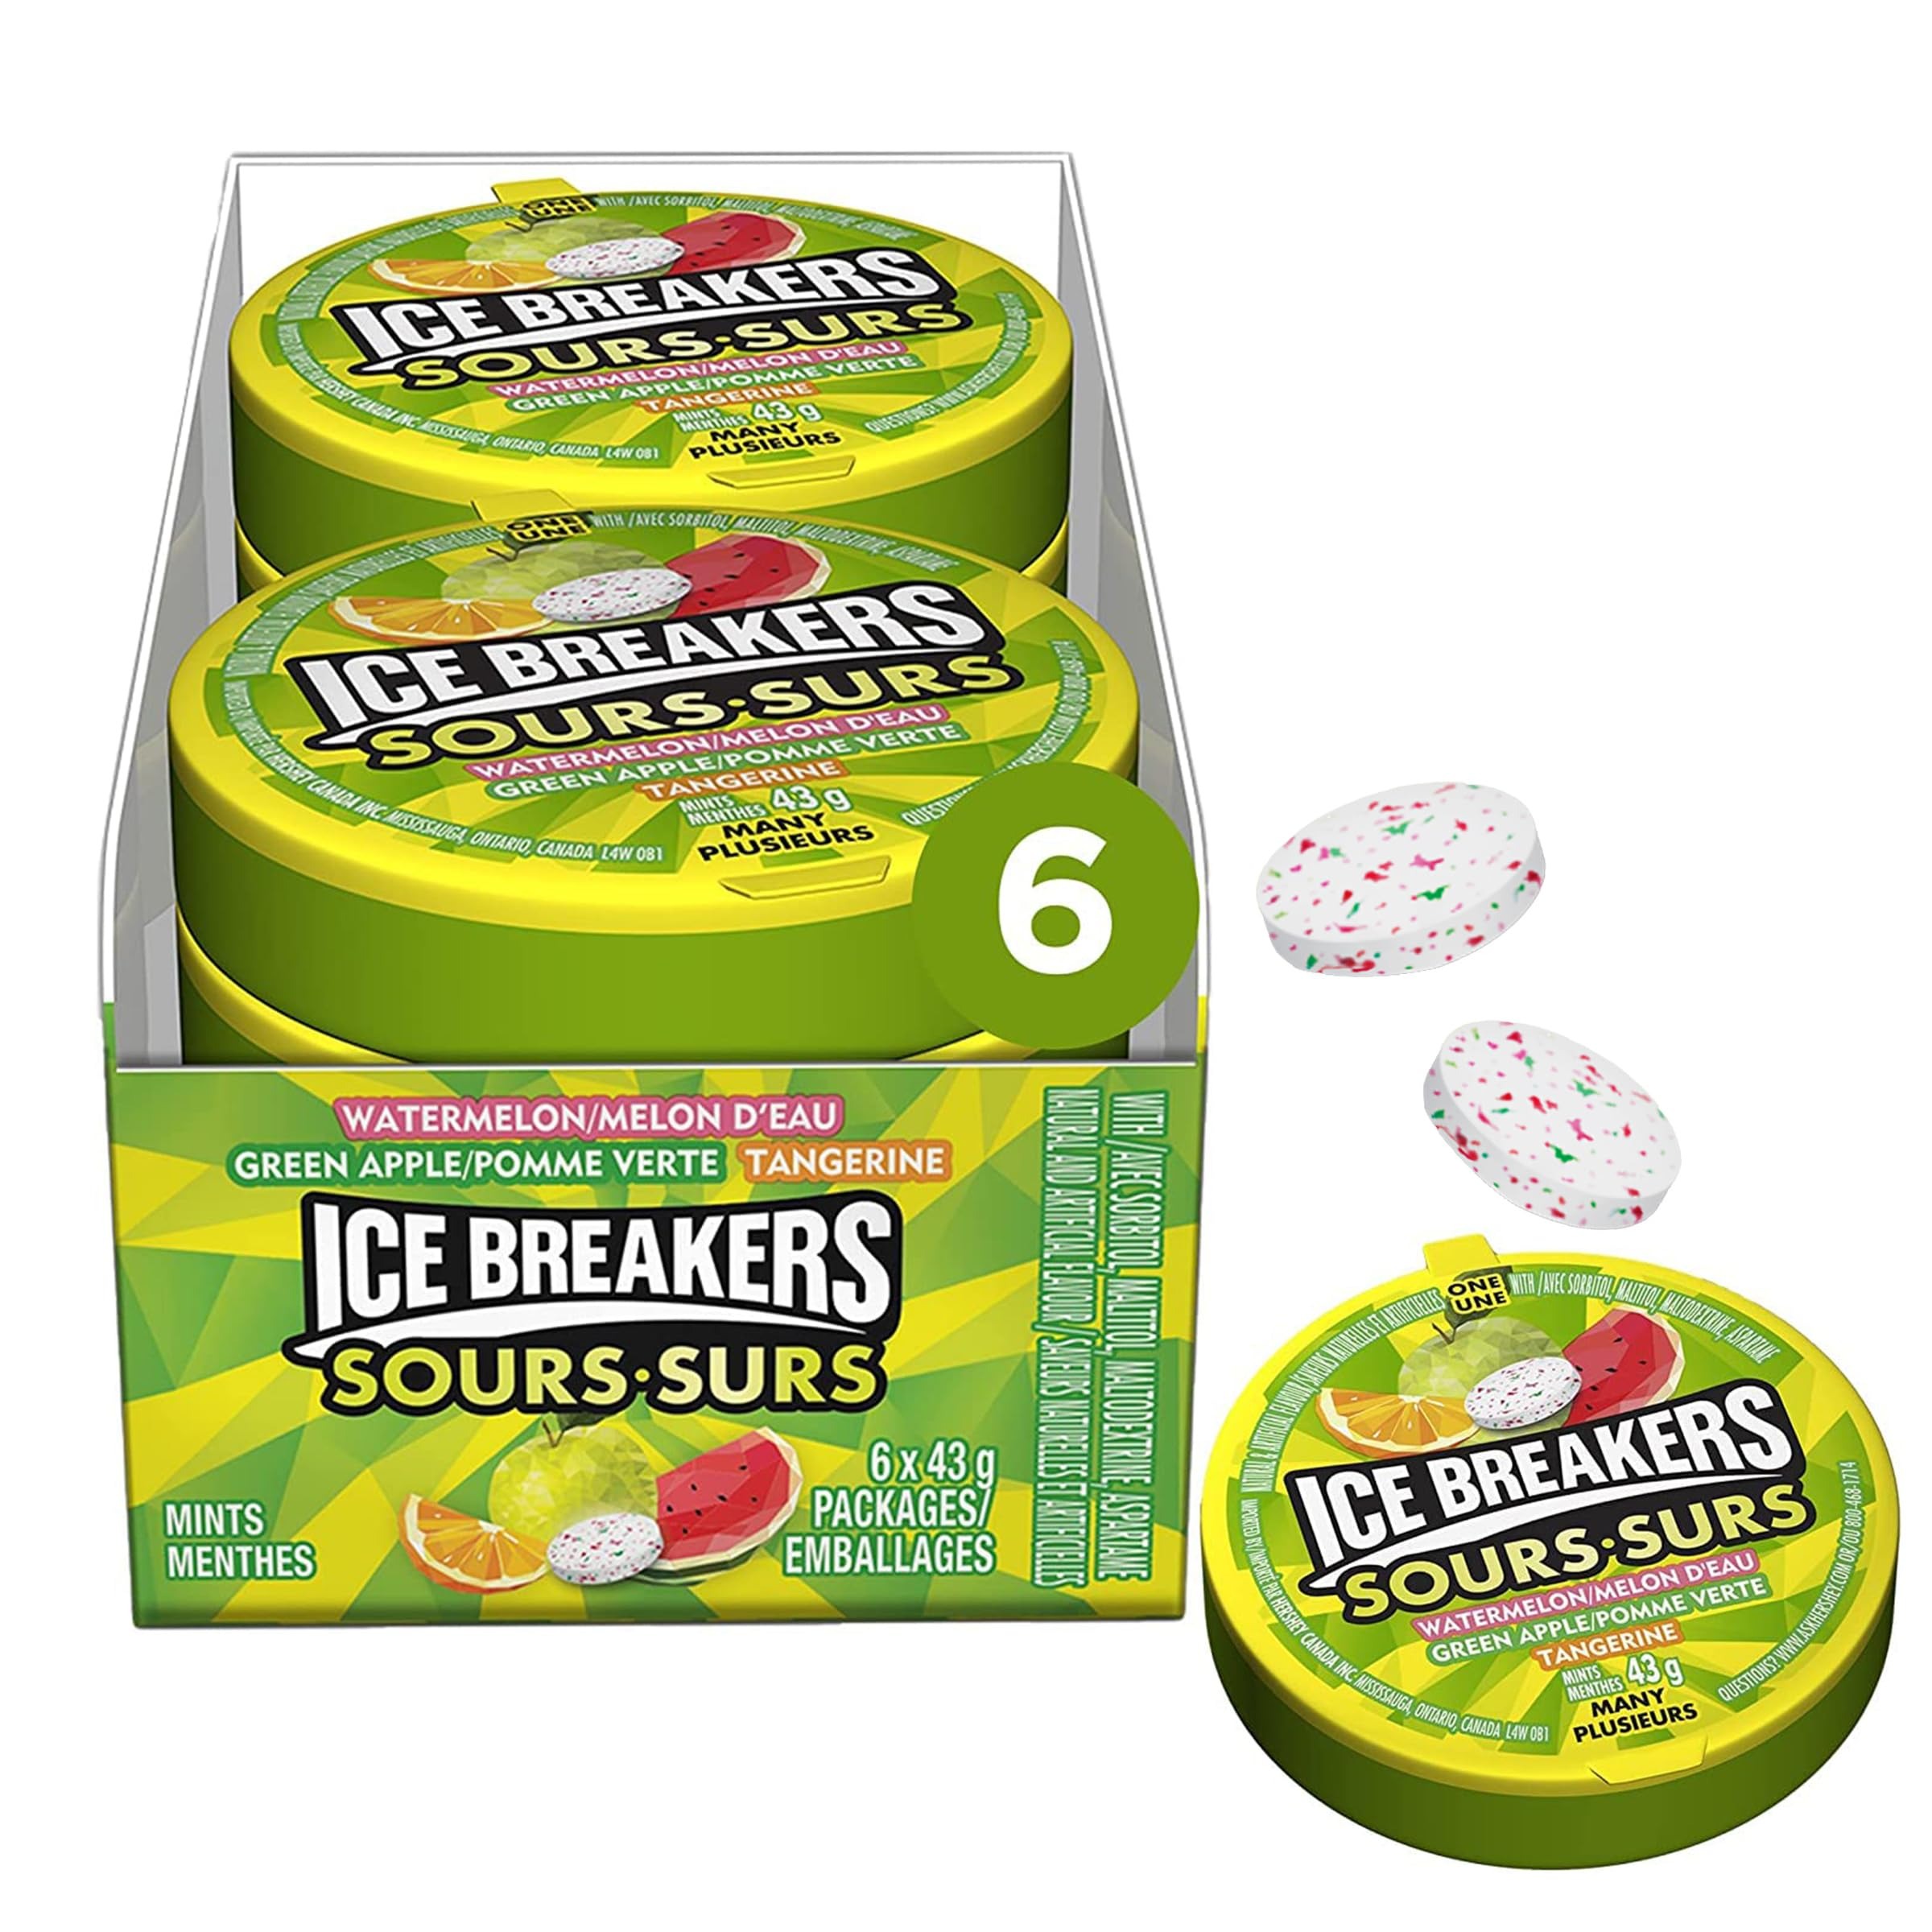
Item Name: Ice Breakers Sour Fruits, 43g/1.5oz Pucks, (6ct) {Imported from Canada}
Bullet Point 1: Portable mint containers are perfect for on the go.
Bullet Point 2: Pleasantly sweet with a delightfully sour tangy taste.
Bullet Point 3: Specially made to help refresh your mouth.
Bullet Point 4: Flavors include green apple, tangerine, and watermelon
Bullet Point 5: Includes a total of 6 pucks of Ice Breakers Sour Fruits Original Sours, 43g/1.5-Oz pucks
Product Description: Ice Breakers Sour Fruits Original Sours, 43g/1.5-Ounce Pucks (Pack of 6). Portable mint containers are perfect for on the go. Pleasantly sweet with a delightfully sour tangy taste. Specially made to help refresh your mouth. Flavors include green apple, tangerine, and watermelon. Includes a total of 6 pucks of Ice Breakers Sour Fruits Original Sours, 43g/1.5-Oz pucks
Value: 9.06
Unit: Ounce

Price: 16.46